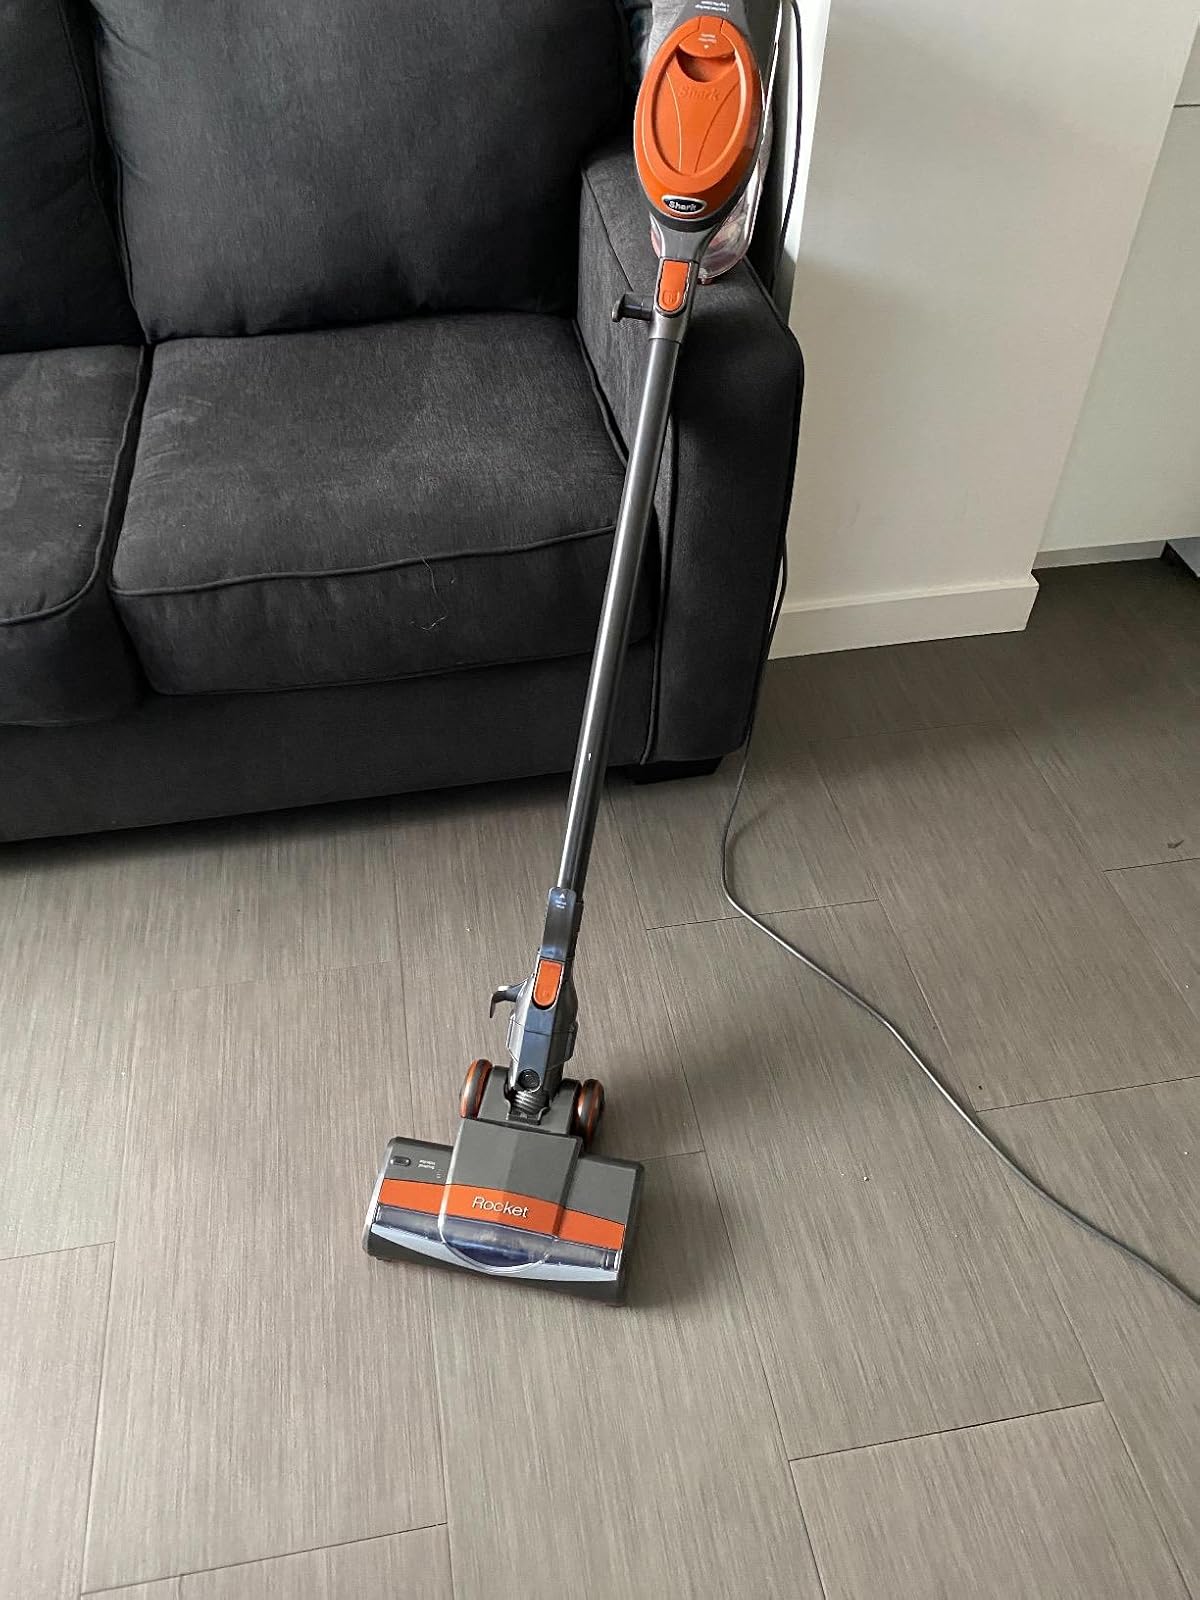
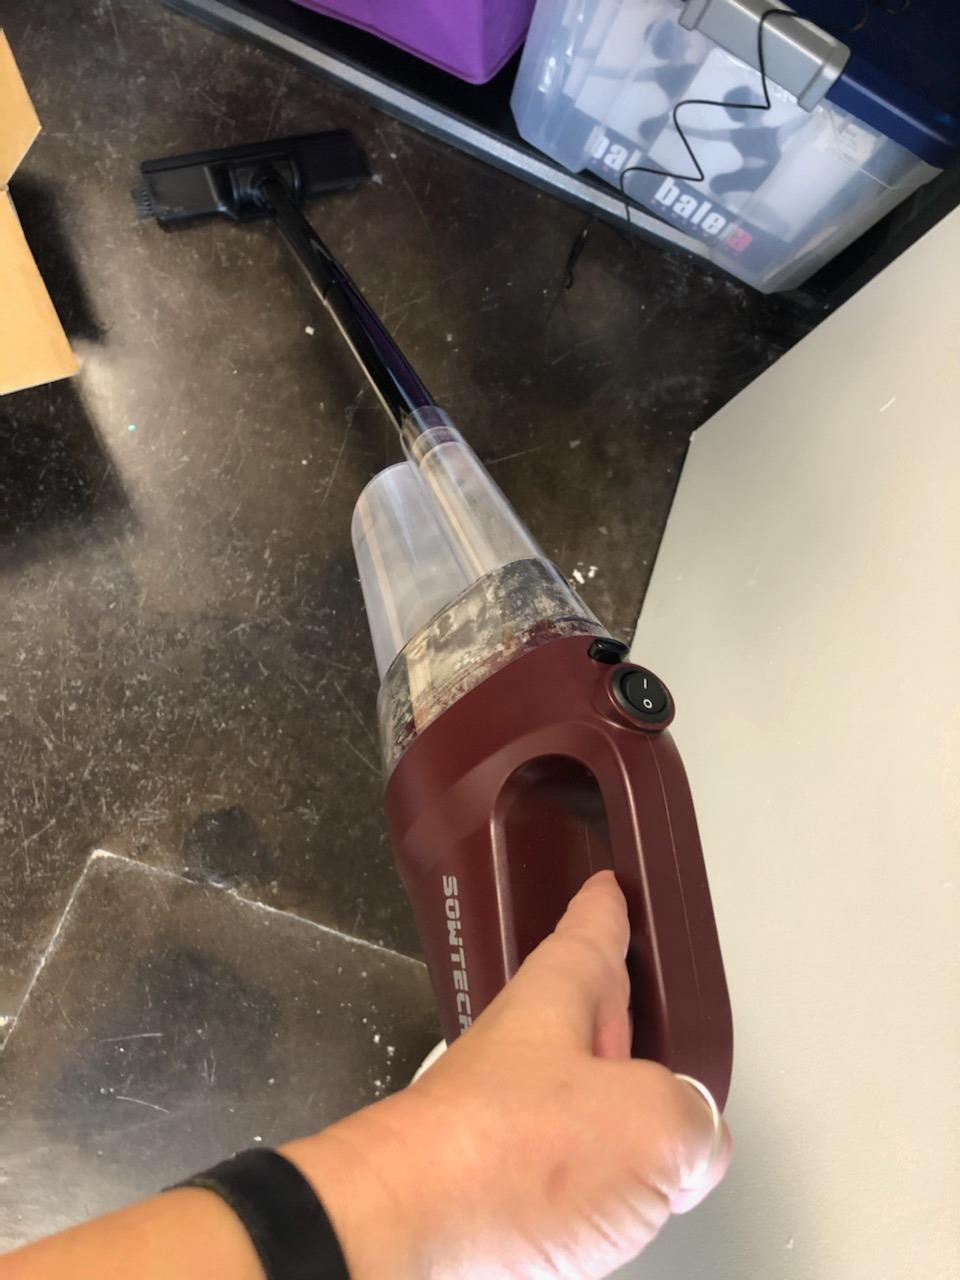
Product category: items_vacuum
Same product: no